East Suffolk line

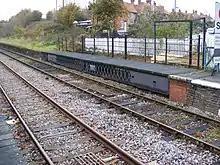
The movable platform at Halesworth station, c. 2008

At Beccles there was an unusual draw bridge arrangement which allowed milk churns and barrows to be moved from the main platform to the island platform. This was installed in 1933 and was located at the south end of the station. When not in use the bridge formed part of the platform surface.